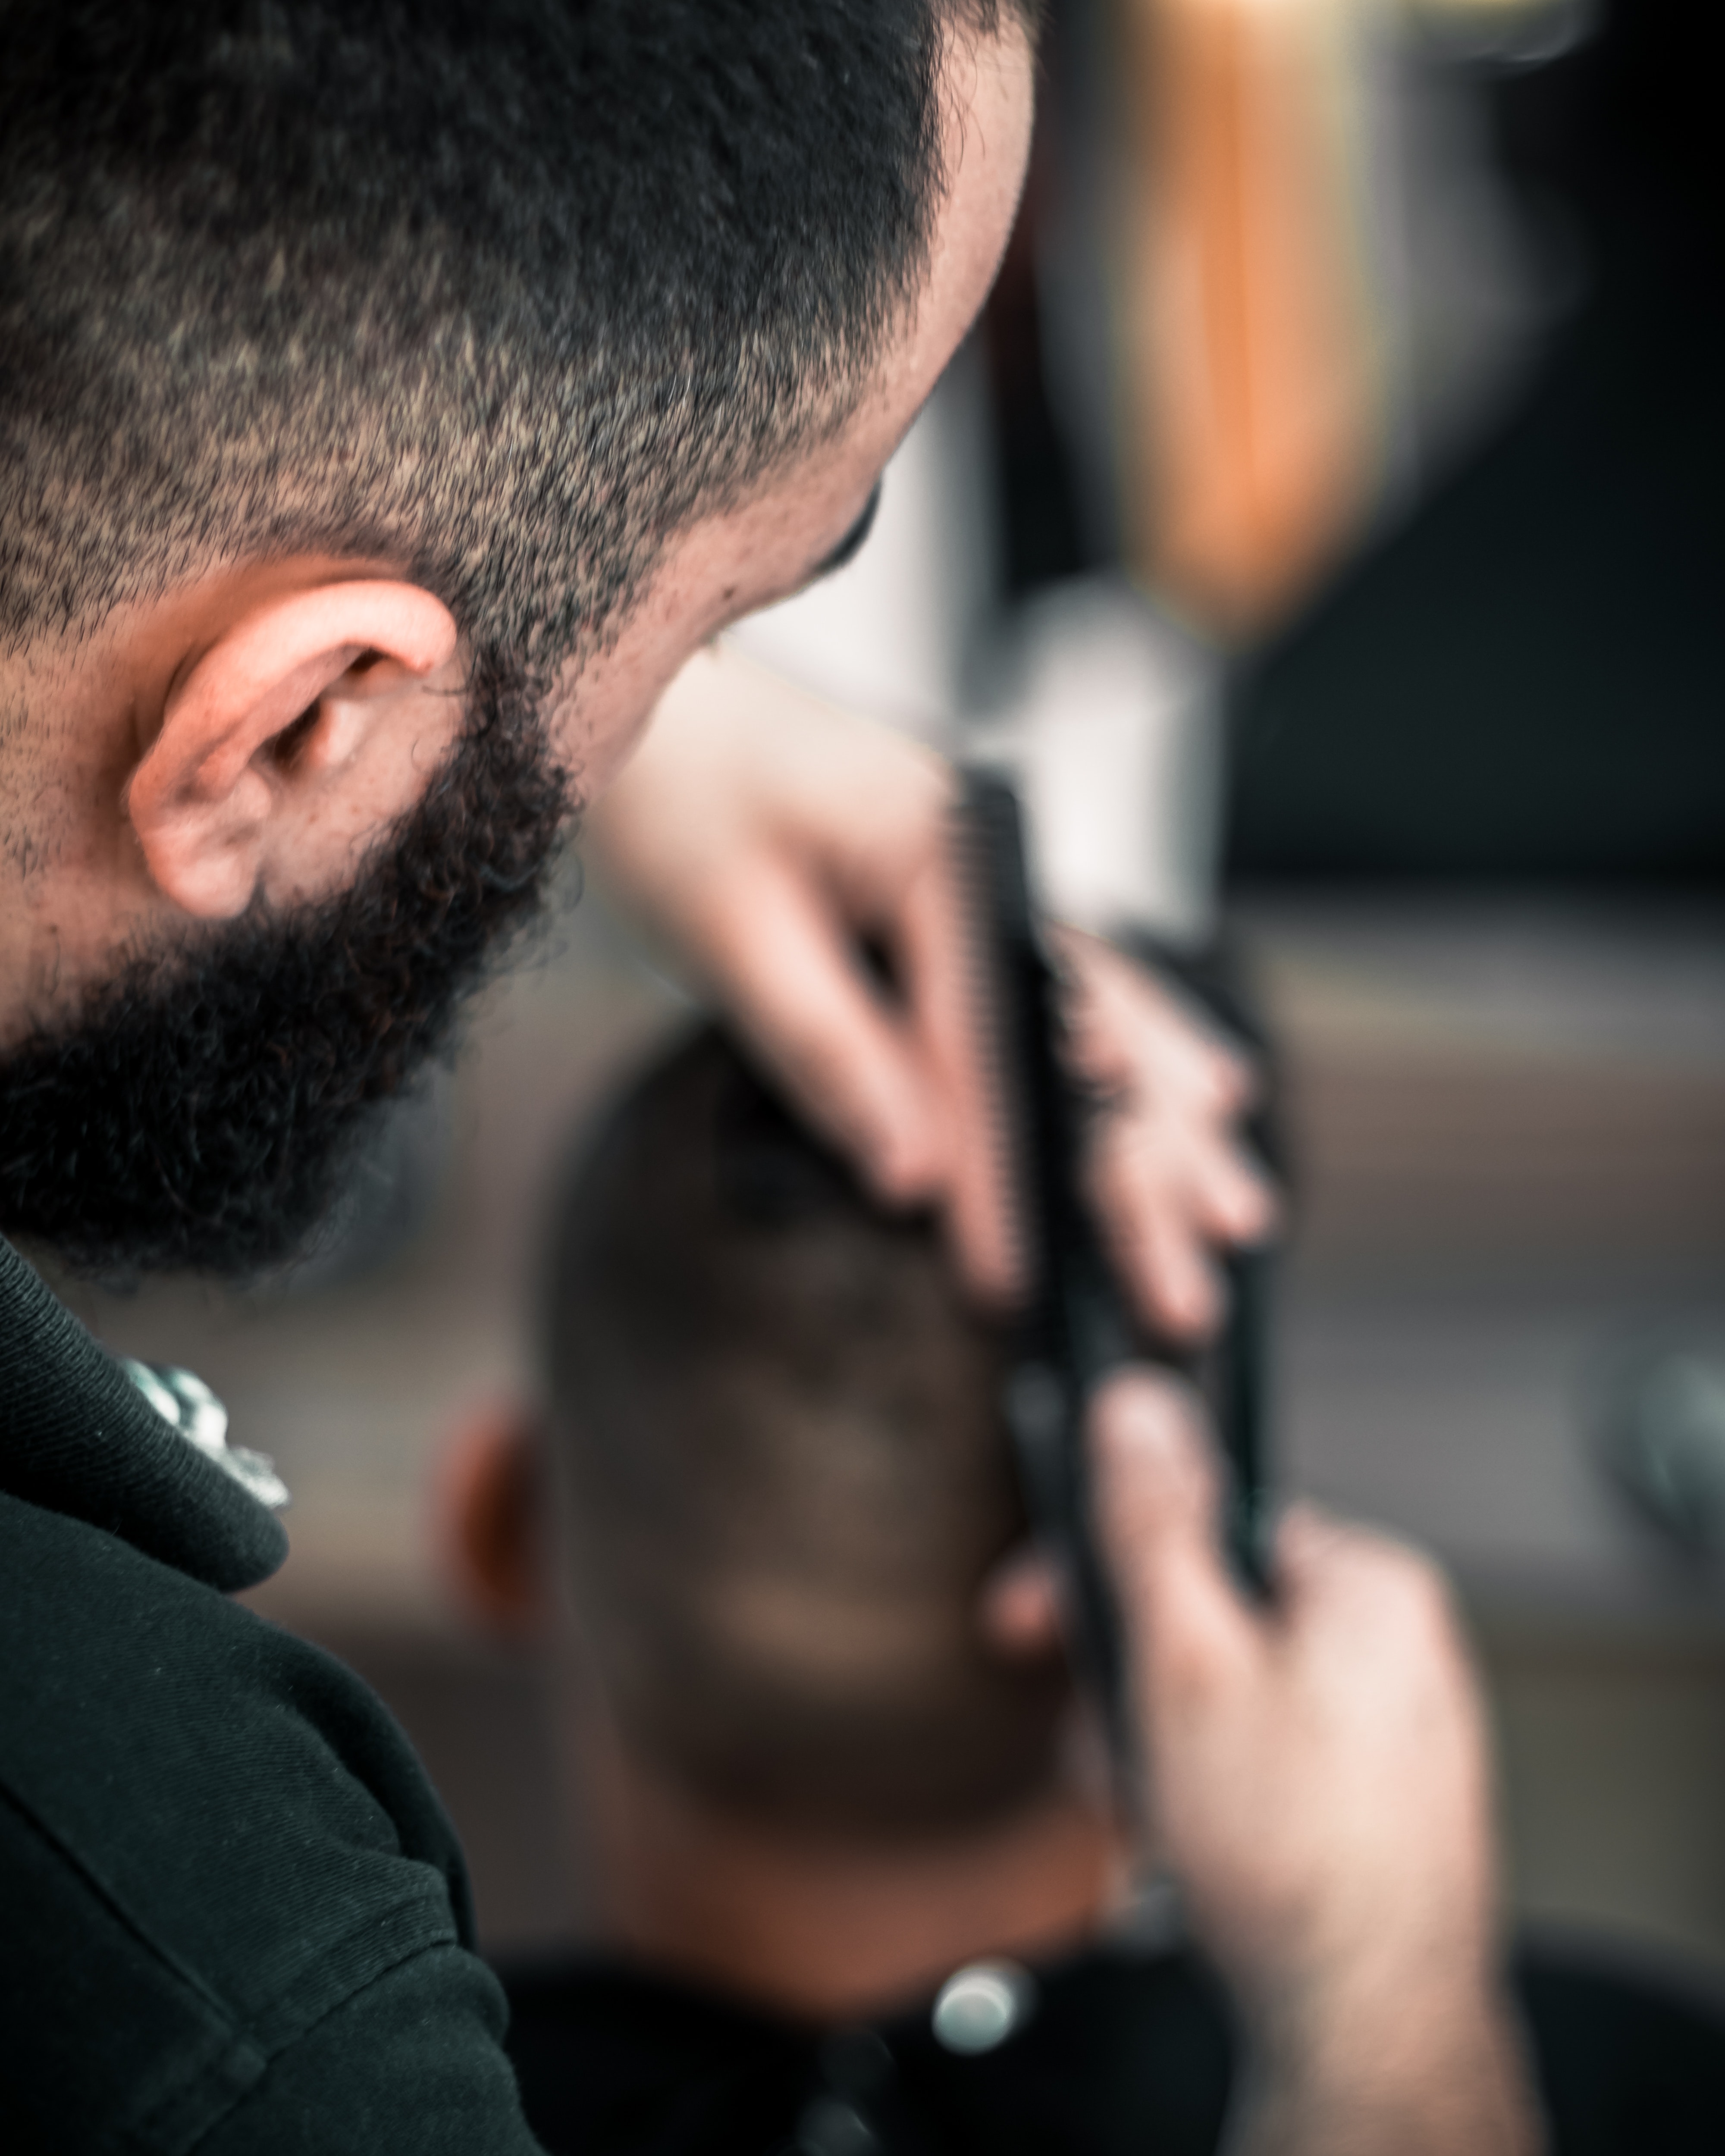
hair, facial hair, hairstyle, beard, buzz cut, hand, hairdresser, barber, black hair, neck, long hair, ear, Temple fade, crew cut